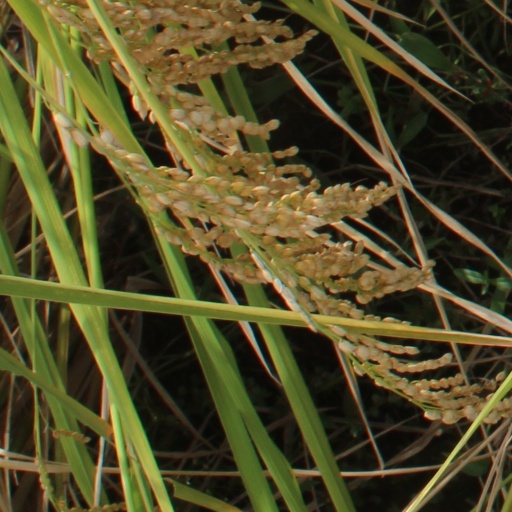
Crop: rice